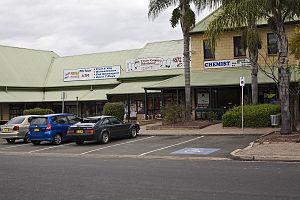
Pitt Town est une ville située dans la grande banlieue de Sydney, en Nouvelle-Galles du Sud, en Australie.